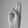
ASL letter: U